2024 Hard Rock Bet 200

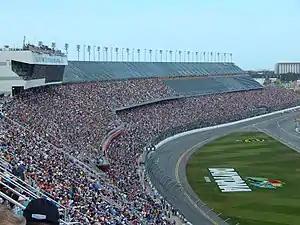
Daytona International Speedway, the circuit where the race will be held.

Daytona International Speedway is one of three superspeedways to hold NASCAR races, the other two being Atlanta Motor Speedway and Talladega Superspeedway. The standard track at Daytona International Speedway is a four-turn superspeedway that is long. The track's turns are banked at 31 degrees, while the front stretch, the location of the finish line, is banked at 18 degrees.